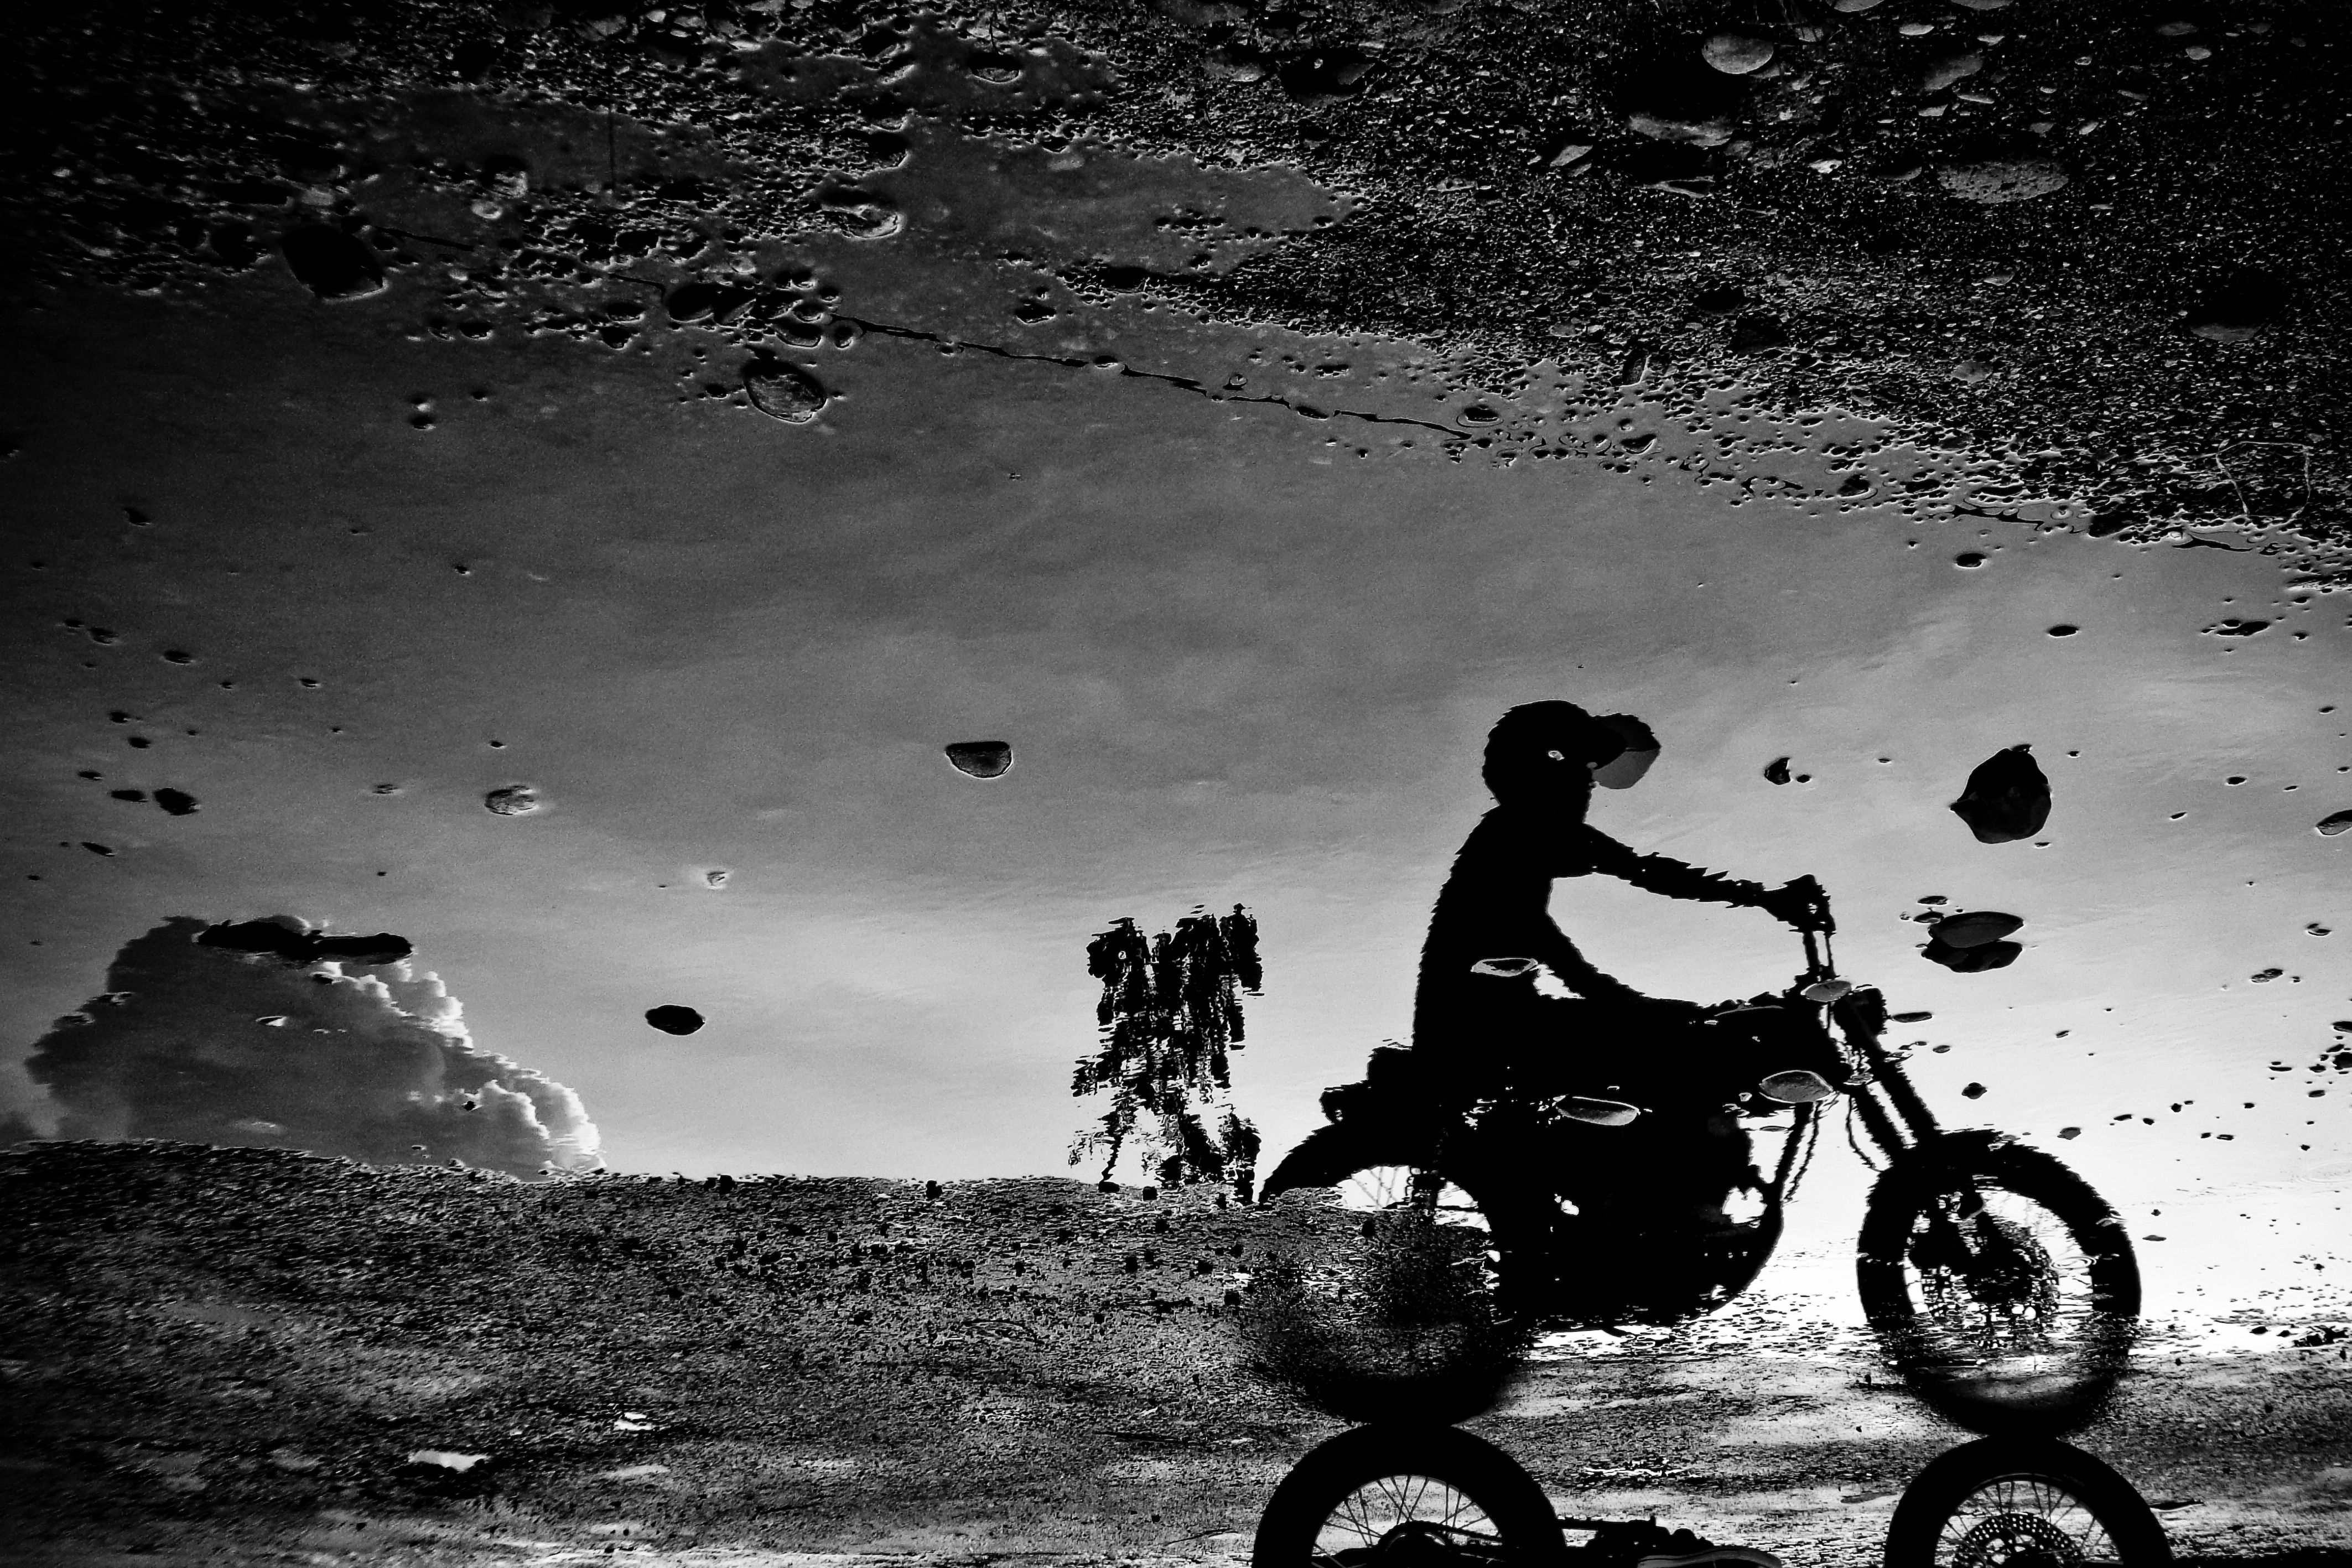
water, outdoor, silhouette, person, snow, abstract, black and white, people, sky, white, street, night, photography, bike, urban, transportation, reflection, vehicle, action, weather, darkness, black, monochrome, men, helmet, photograph, indonesia, ideas, monochrome photography